Héder (genus)

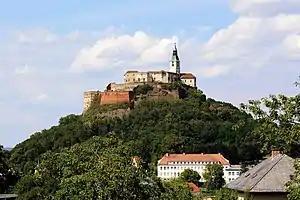
Burg Güssing, which was built by Béla III of Hungary on the pedestal of the short-lived and confiscated Küszén monastery, established by Wolfer in 1157

Béla III of Hungary (r. 1172–1196) confiscated the Abbey of Küszén from the Benedictines and built a royal castle (called Németújvár, or simply Újvár, "New Castle", today Güssing in Austria) on top of the hill in the 1180s. He compensated its patron, "comes" Hencse I (Wolfer's son, also known as Heinz, Henc or Aenz) with the patronage of the newly constructed abbey of Kapornak in Zala County. Furthermore, Wolfer's descendants remained the owners of the nearby Szentelek and Szentkút (present-day Stegersbach and Heiligenbrunn in Austria, respectively). A document from 1198 refers to the vineyards of Szentkút as the accessory of the newly built castle (Újvár, or "Novi Castri"). Wolfer's great-grandson, Virunt (or Werenherth), who served as a canon of the cathedral chapter of Győr, still owned Szentkút itself and the surrounding villages, Mérhart, Szombatfalva, Újfalva and Pinka in the middle of the 13th century. In his last will, Virunt bequeathed the villages to Béla IV of Hungary and the Royal Crown, who soon donated them to Herrand, a representative of the Héder clan's other branch. The offspring Hédervári family possessed the area thereafter until its extinction. Beyond the Strém valley, the kindred also owned some lordships, for instance Rábagyarmat and two unidentified estates, "Chegge" and "Podrag". According to a census of the Szentgotthárd Abbey from 1198, family members Simon and Lawrence I owned portions in Szentgotthárd and Battyán (once laid near Nagysimonyi), while Lawrence I, Denis I (from the Hédervári branch) and Hencse I also had interests in Almás. Battyán later was recalled Simonremetefölde (lit. "the land of hermit Simon"), which confirms that Simon became a friar in the last years of his life. Denis and Hencse also owned Pácsony until they donated it to the collegiate chapter of Vasvár sometime before 1217. The local wasteland is still called after Hencse.